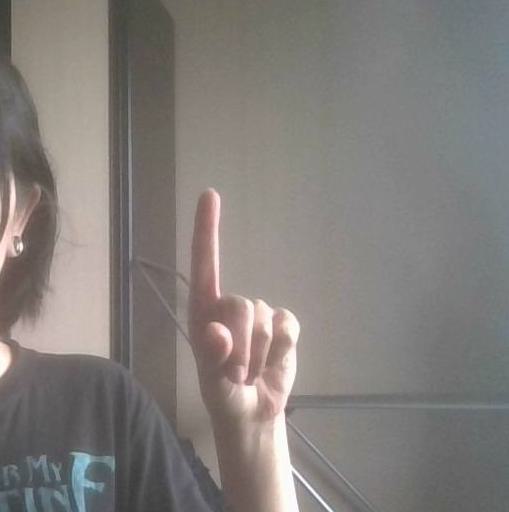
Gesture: one